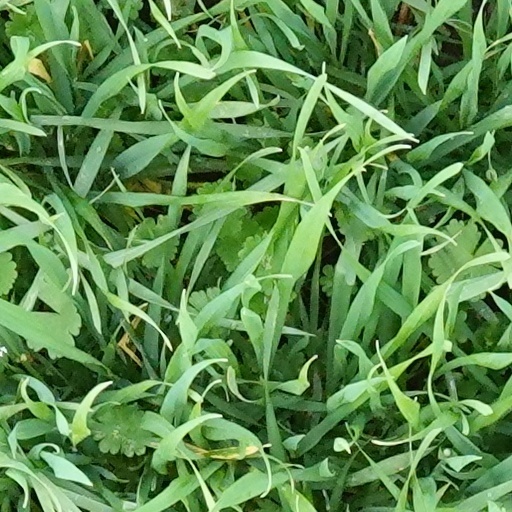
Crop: wheat